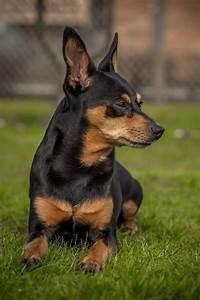
dog